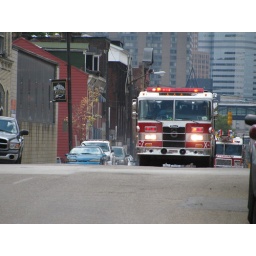
noticed them coming down the street in my mirror